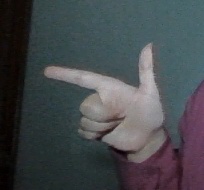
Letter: yaa